Terry Woods

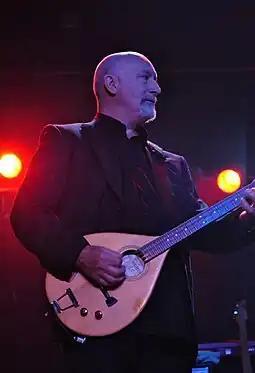
Terry Woods at the Milk Club in Moscow, Russia on 29 August 2010, with The Pogues

Terence Woods (born 4 December 1947) is an Irish folk musician, songwriter/singer and multi-instrumentalist.